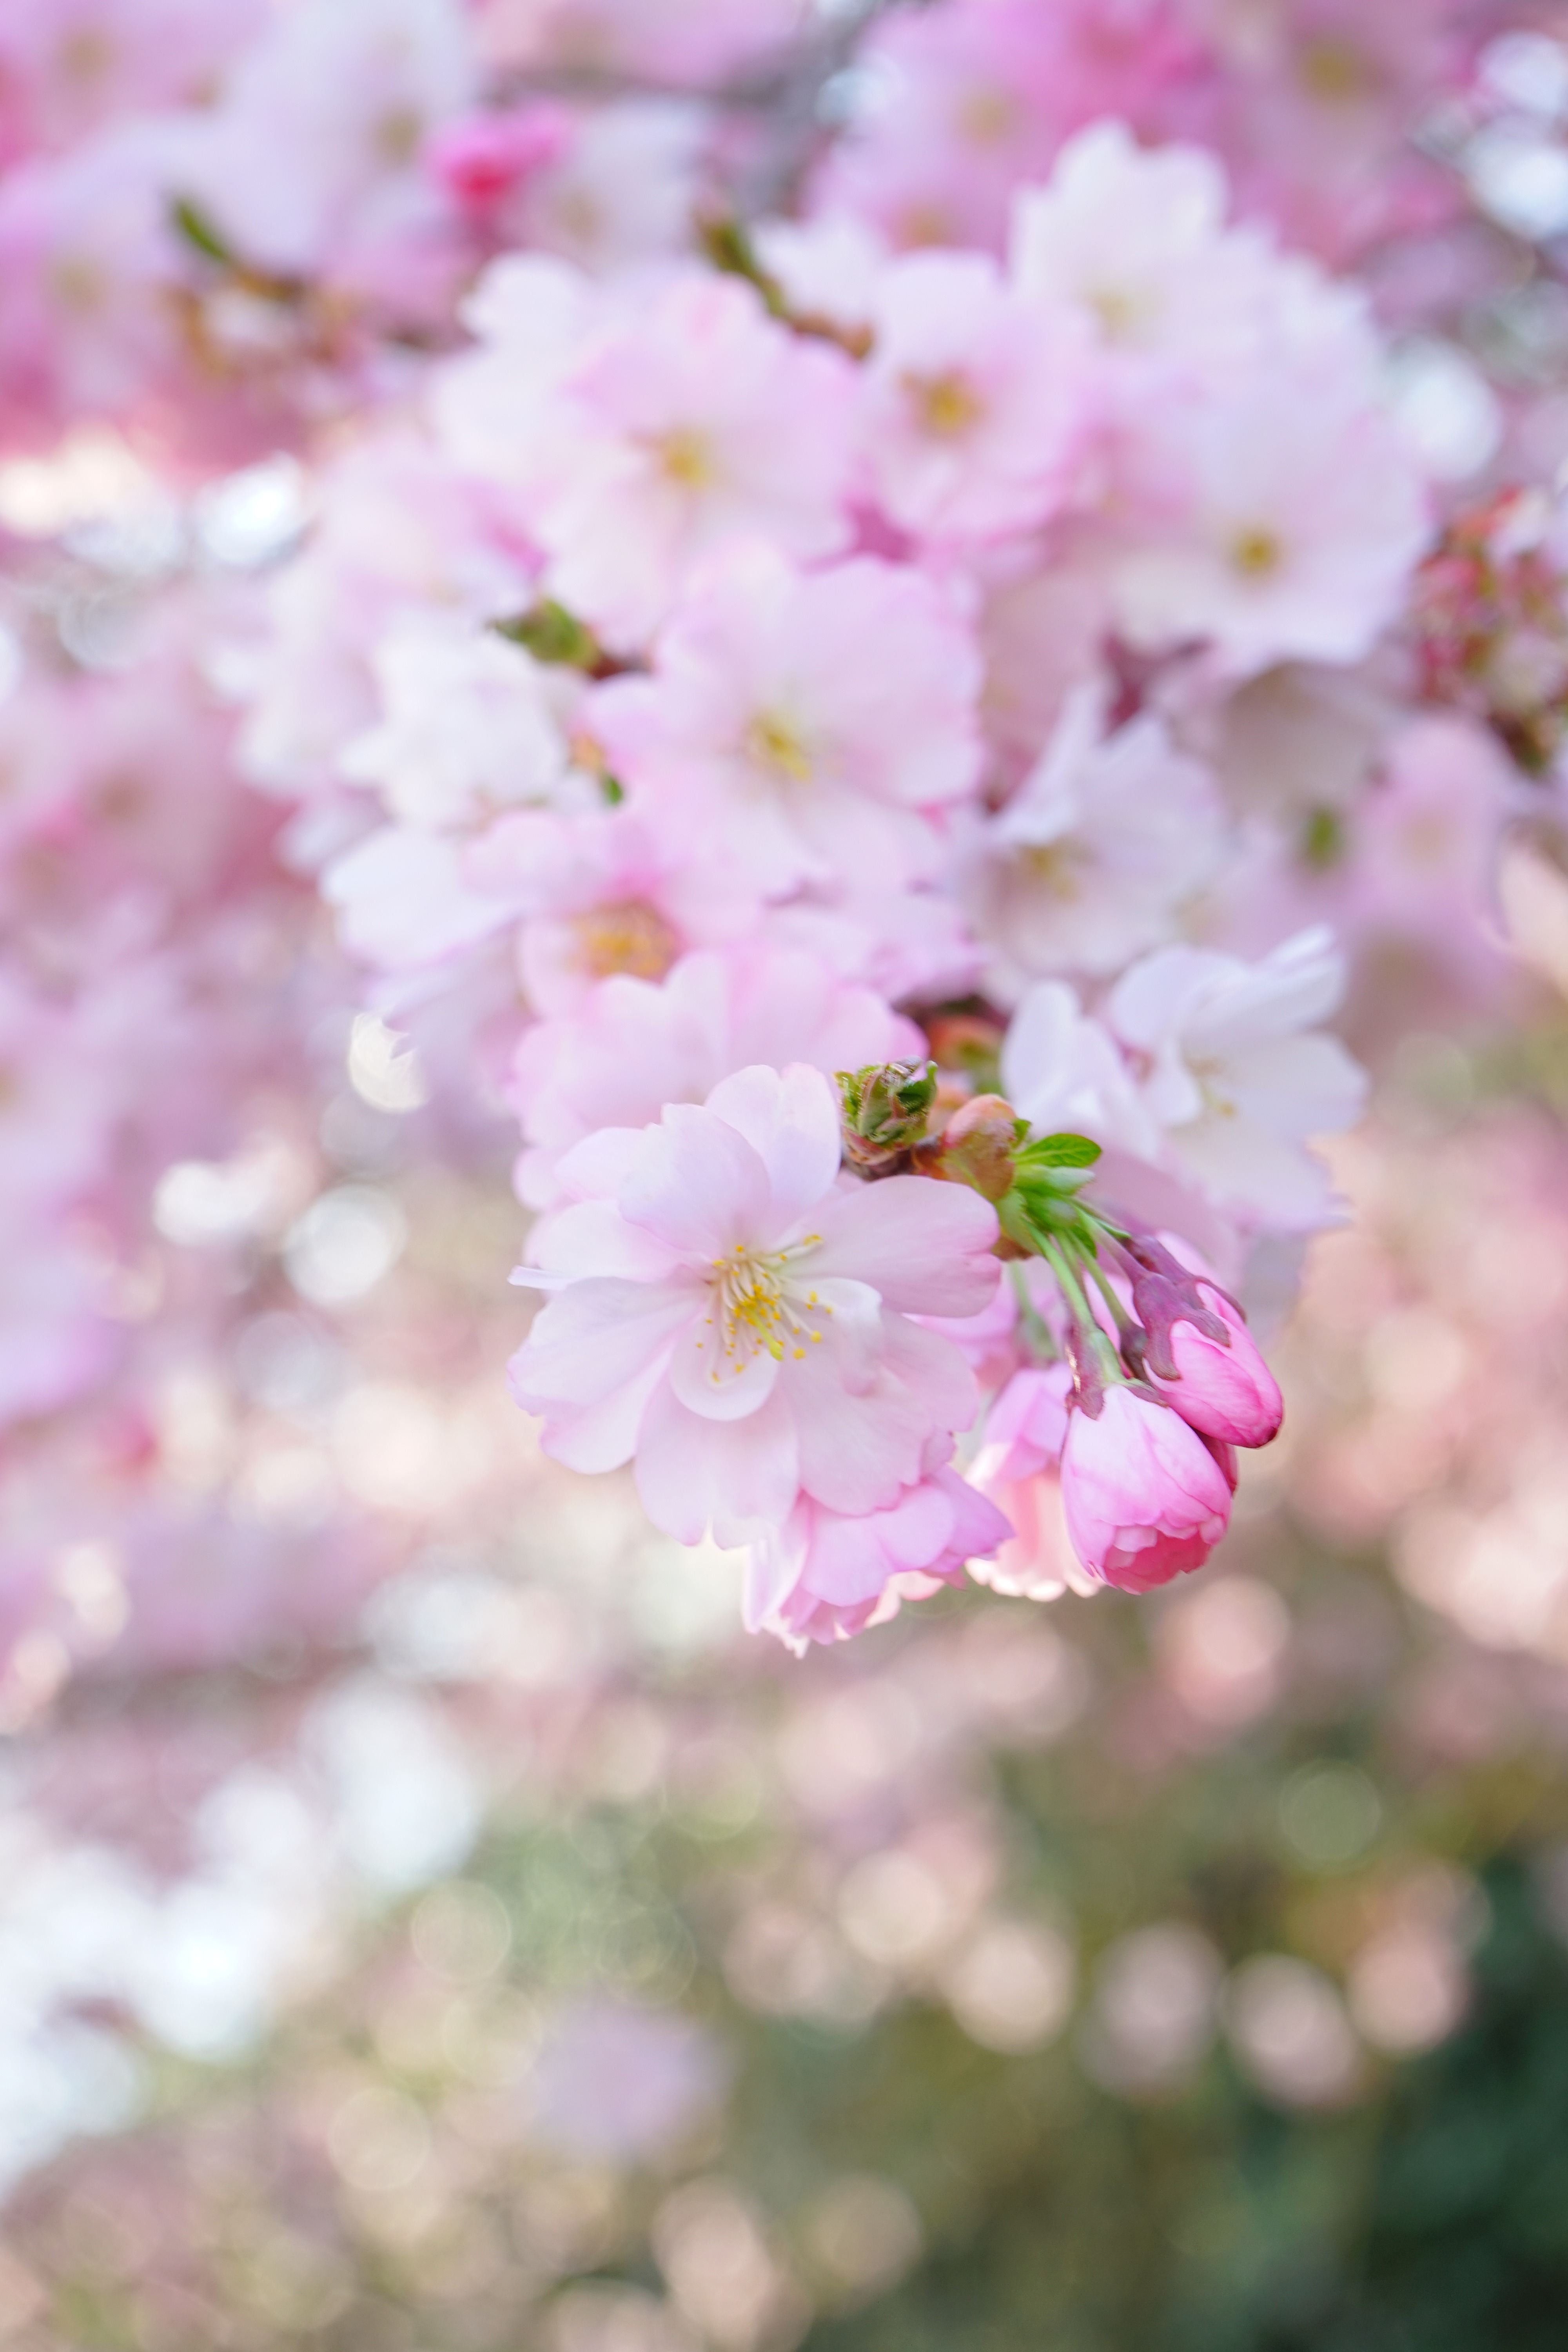
tree, branch, blossom, plant, white, flower, petal, bloom, spring, color, colorful, pink, flora, cherry blossom, flowers, japanese cherry trees, macro photography, flowering plant, rose family, japanese cherry, japanese flowering cherry, ornamental cherry, land plant